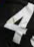
Number: 4